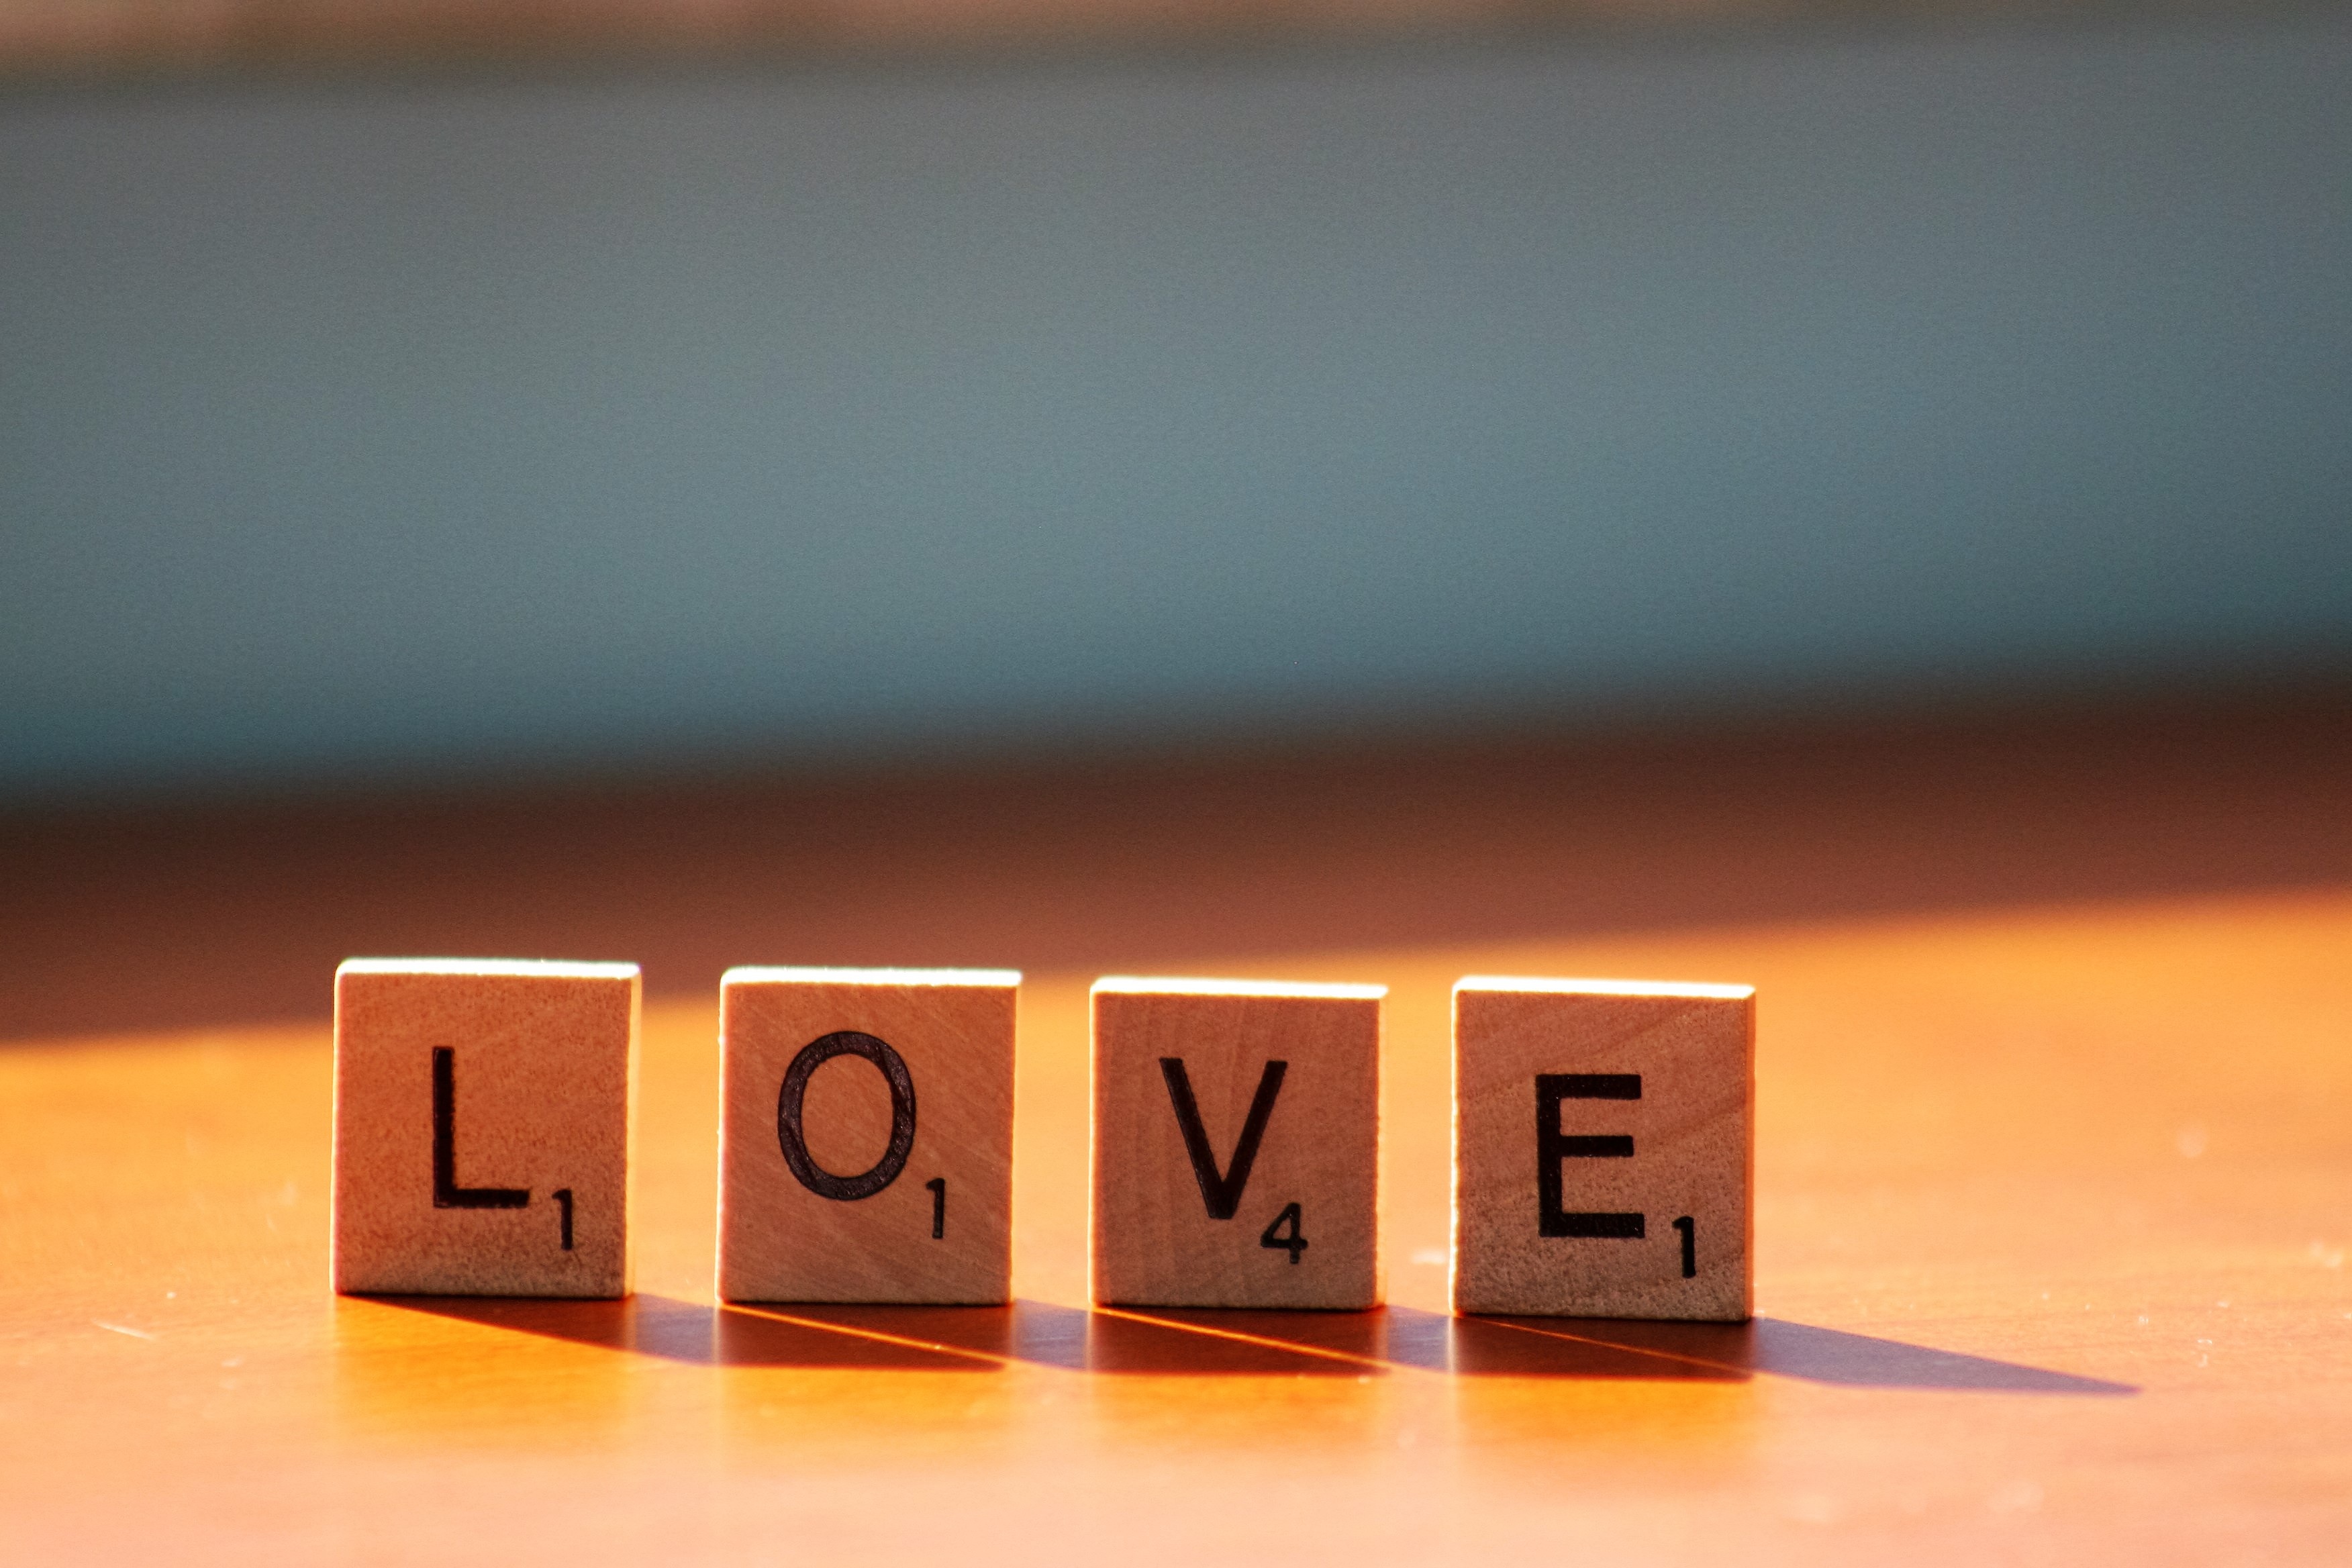
light, wood, number, love, symbol, color, font, amour, text, shape, feelings